Mickey Rooney

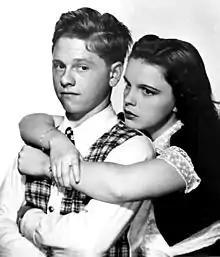
Rooney with Judy Garland in "Love Finds Andy Hardy" (1938)

In 1937, Rooney was selected to portray Andy Hardy in "A Family Affair", which MGM had planned as a B-movie. Rooney provided comic relief as the son of Judge James K. Hardy, portrayed by Lionel Barrymore (although former silent-film leading man Lewis Stone played the role of Judge Hardy in subsequent pictures). The film was an unexpected success, and led to 13 more "Andy Hardy" films between 1937 and 1946, and a final film in 1958.